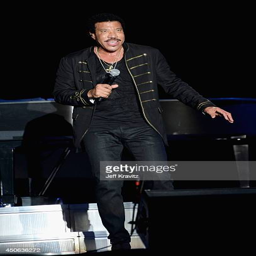
soft rock artist performs onstage during day